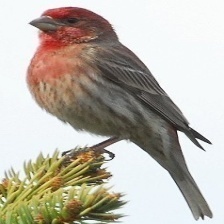
Species: HOUSE FINCH
Scientific name: HAEMORHOUS MEXICANUS
ImageNet parent category: house_finch